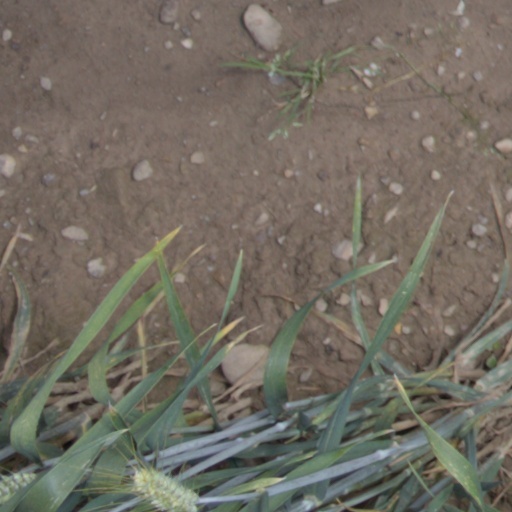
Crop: wheat